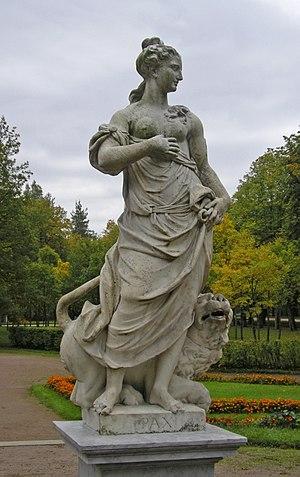
Pax est la personnification du concept de paix dans la Rome antique. Elle apparaît pour la première fois sur des monnaies l’année de la mort de Jules César. Elle fut ensuite reconnue comme déesse pendant le règne d’Auguste dans le but de rétablir la paix sur l’empire, et un autel, nommé l’Ara Pacis, lui fut élevé à cet effet.